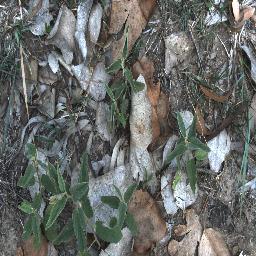
Label: negative